Follo Line

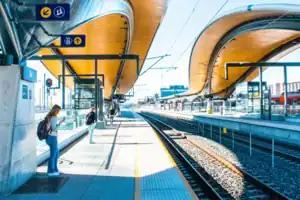
Ski Station serves as the southern terminus of the Follo Line. As part of the project, the Ski Station was rebuilt.

The Follo Line is a high-speed railway between Oslo and Ski, Norway.